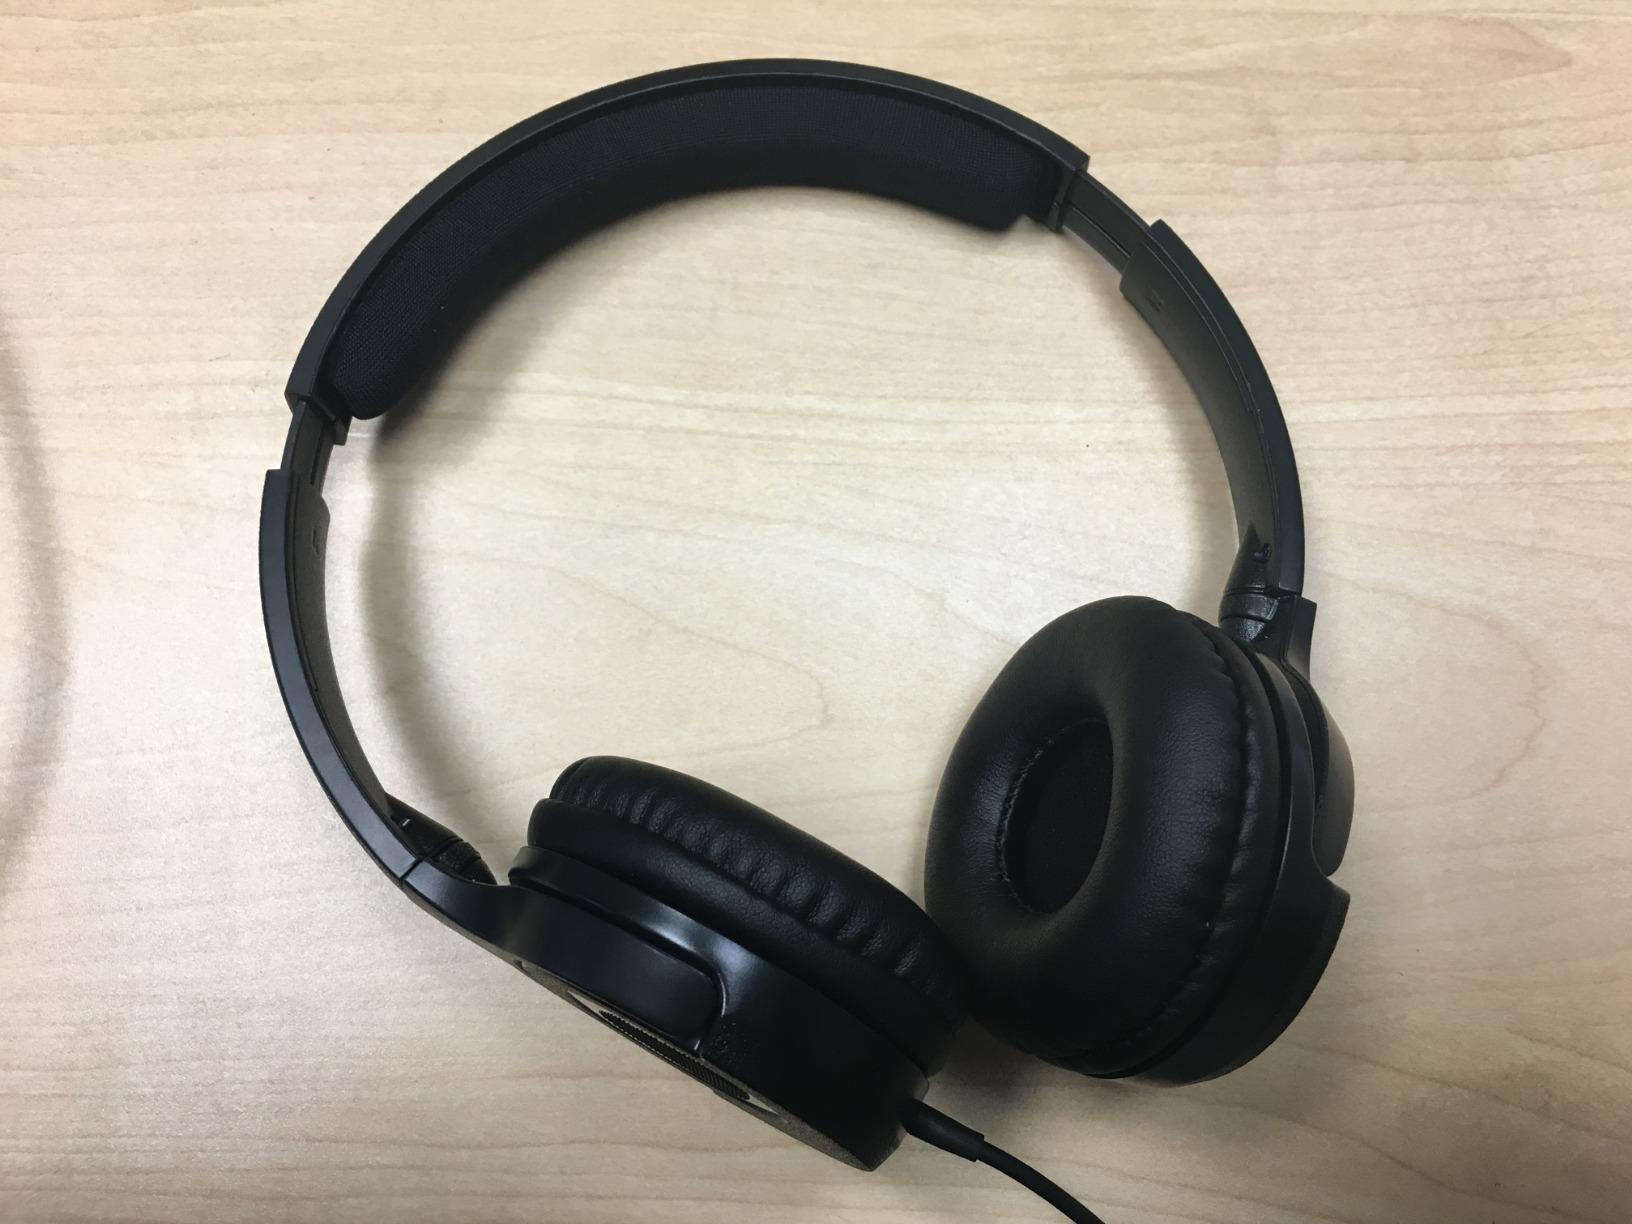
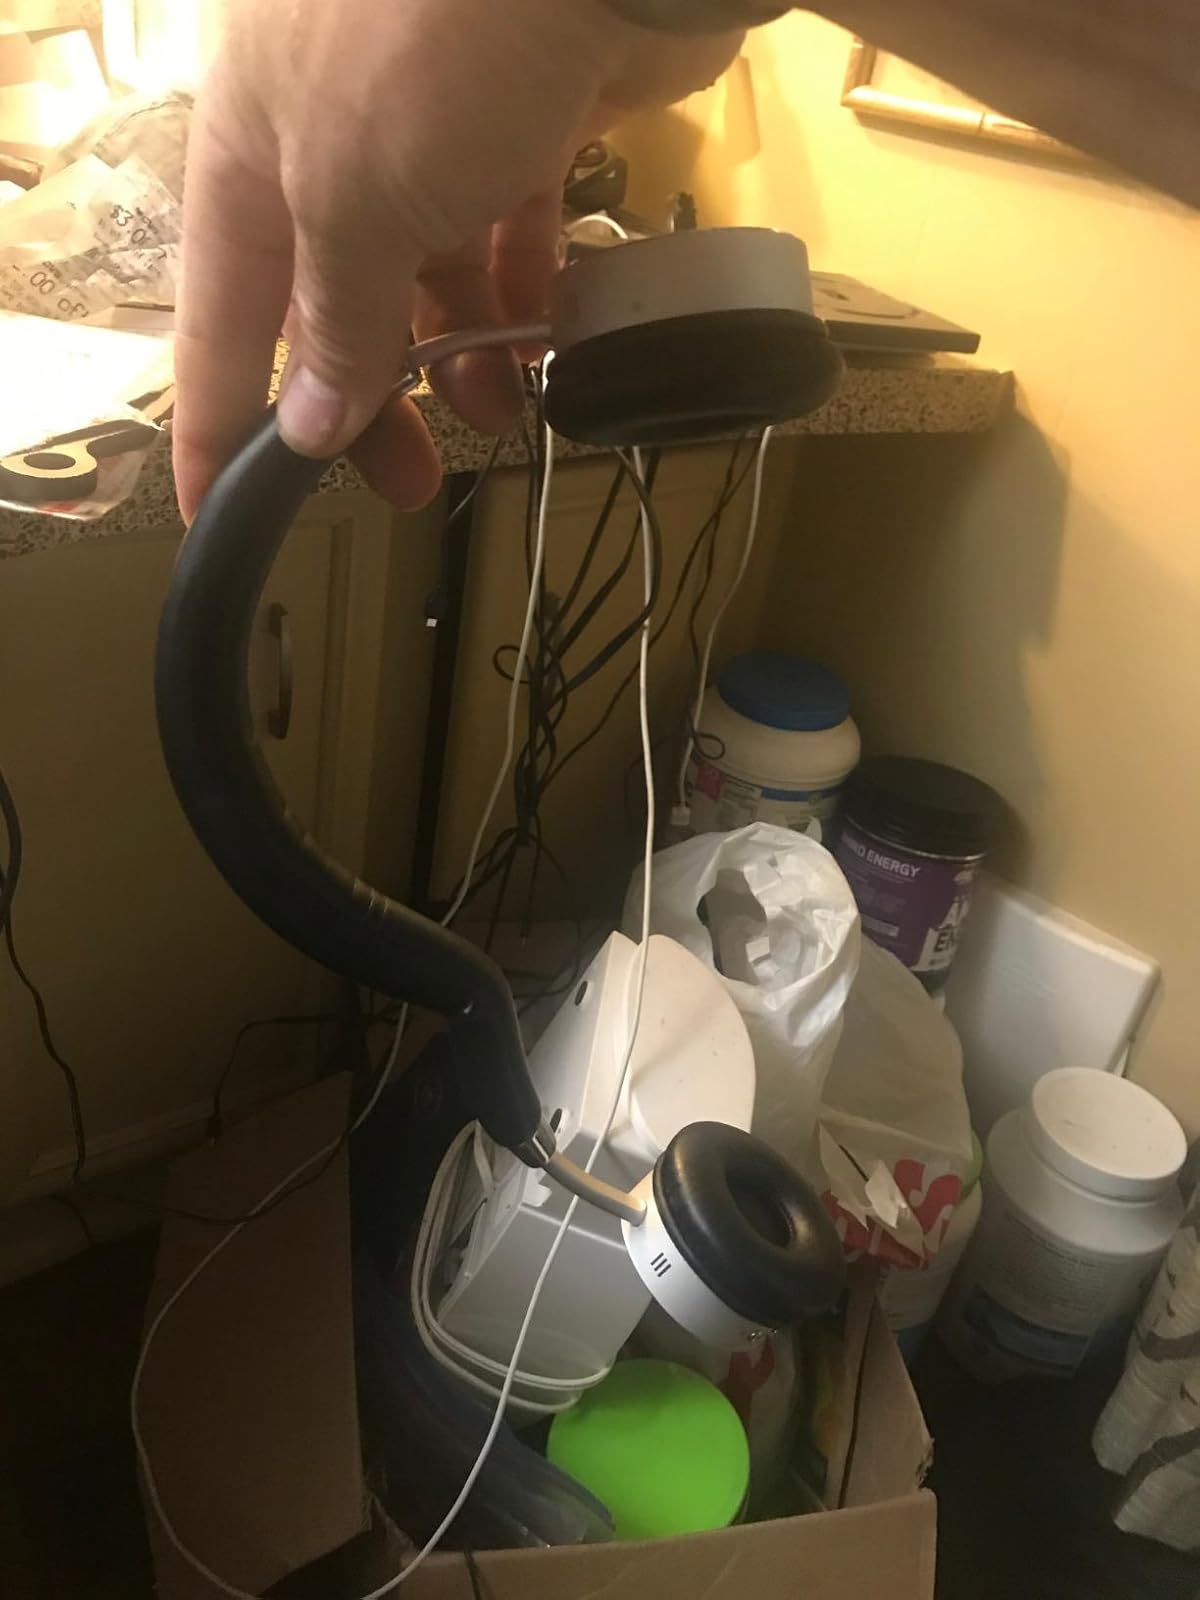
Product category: headphones
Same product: no